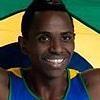
Age: 25